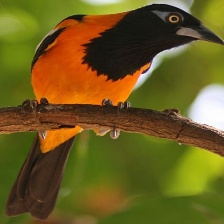
Species: VENEZUELIAN TROUPIAL
Scientific name: ICTERUS ICTERUS